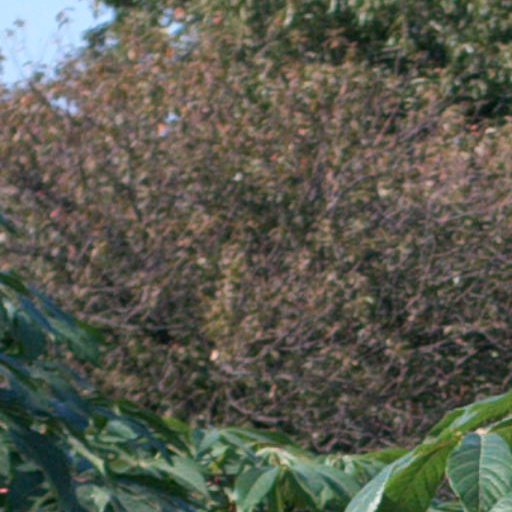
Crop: cassava